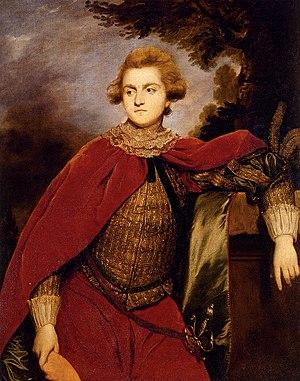
Lord Robert Spencer (1747-1831) était un homme politique britannique qui a siégé à la Chambre des communes à plusieurs reprises entre 1768 et 1818.